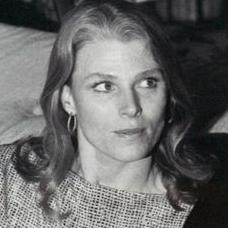
Age: 36